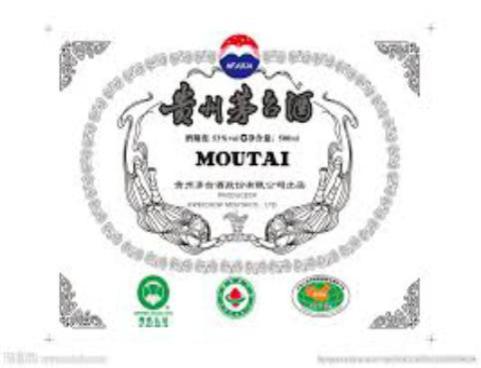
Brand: moutai
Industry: Food